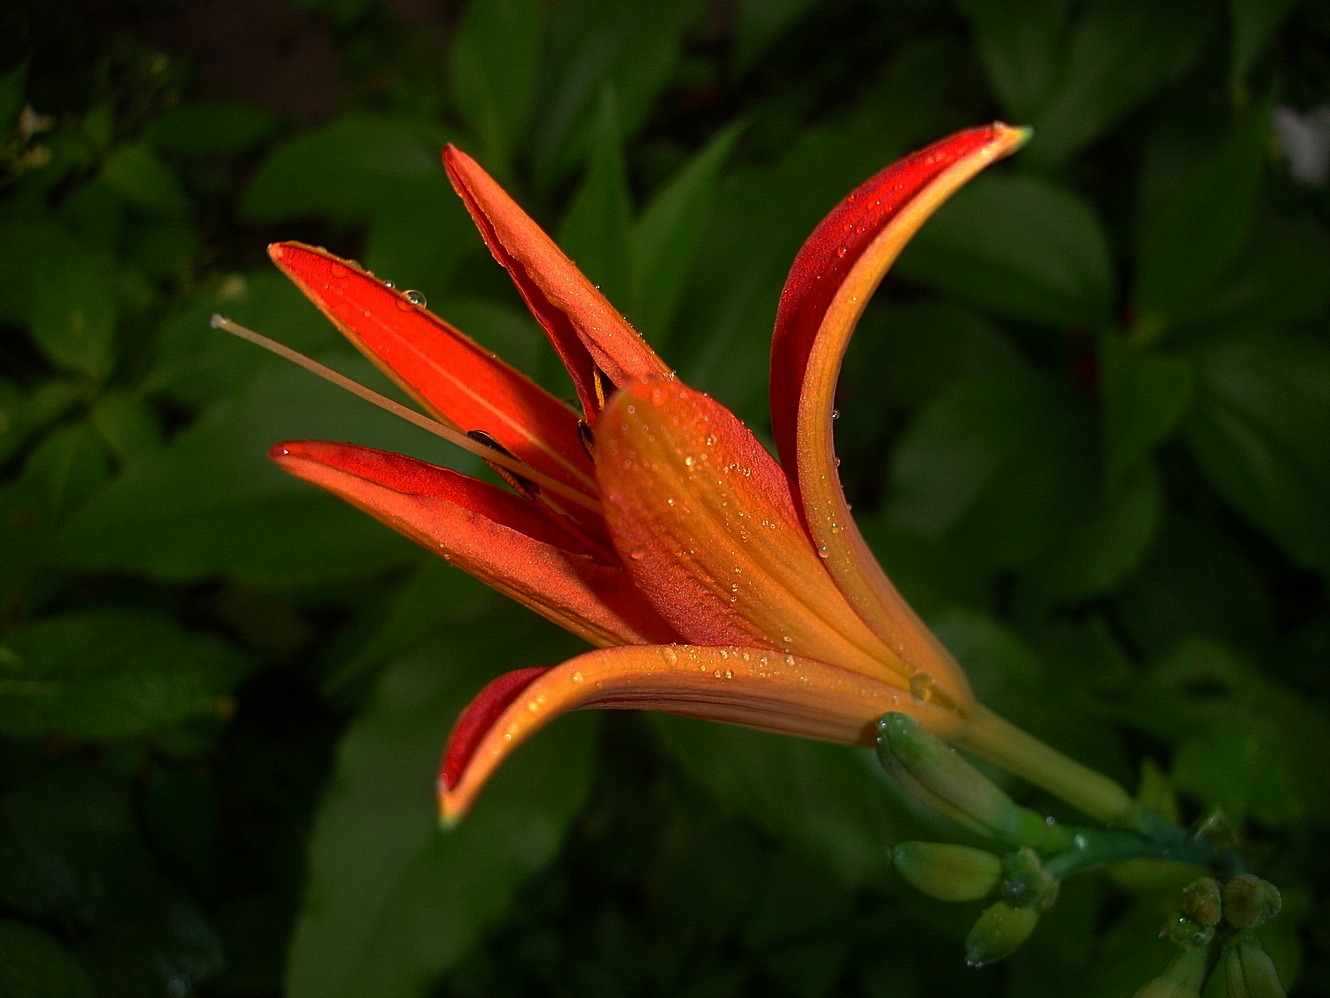
plant, leaf, flower, petal, summer, botany, garden, flora, wildflower, shrub, lily, daylily, macro photography, flowering plant, orange lily, plant stem, land plant